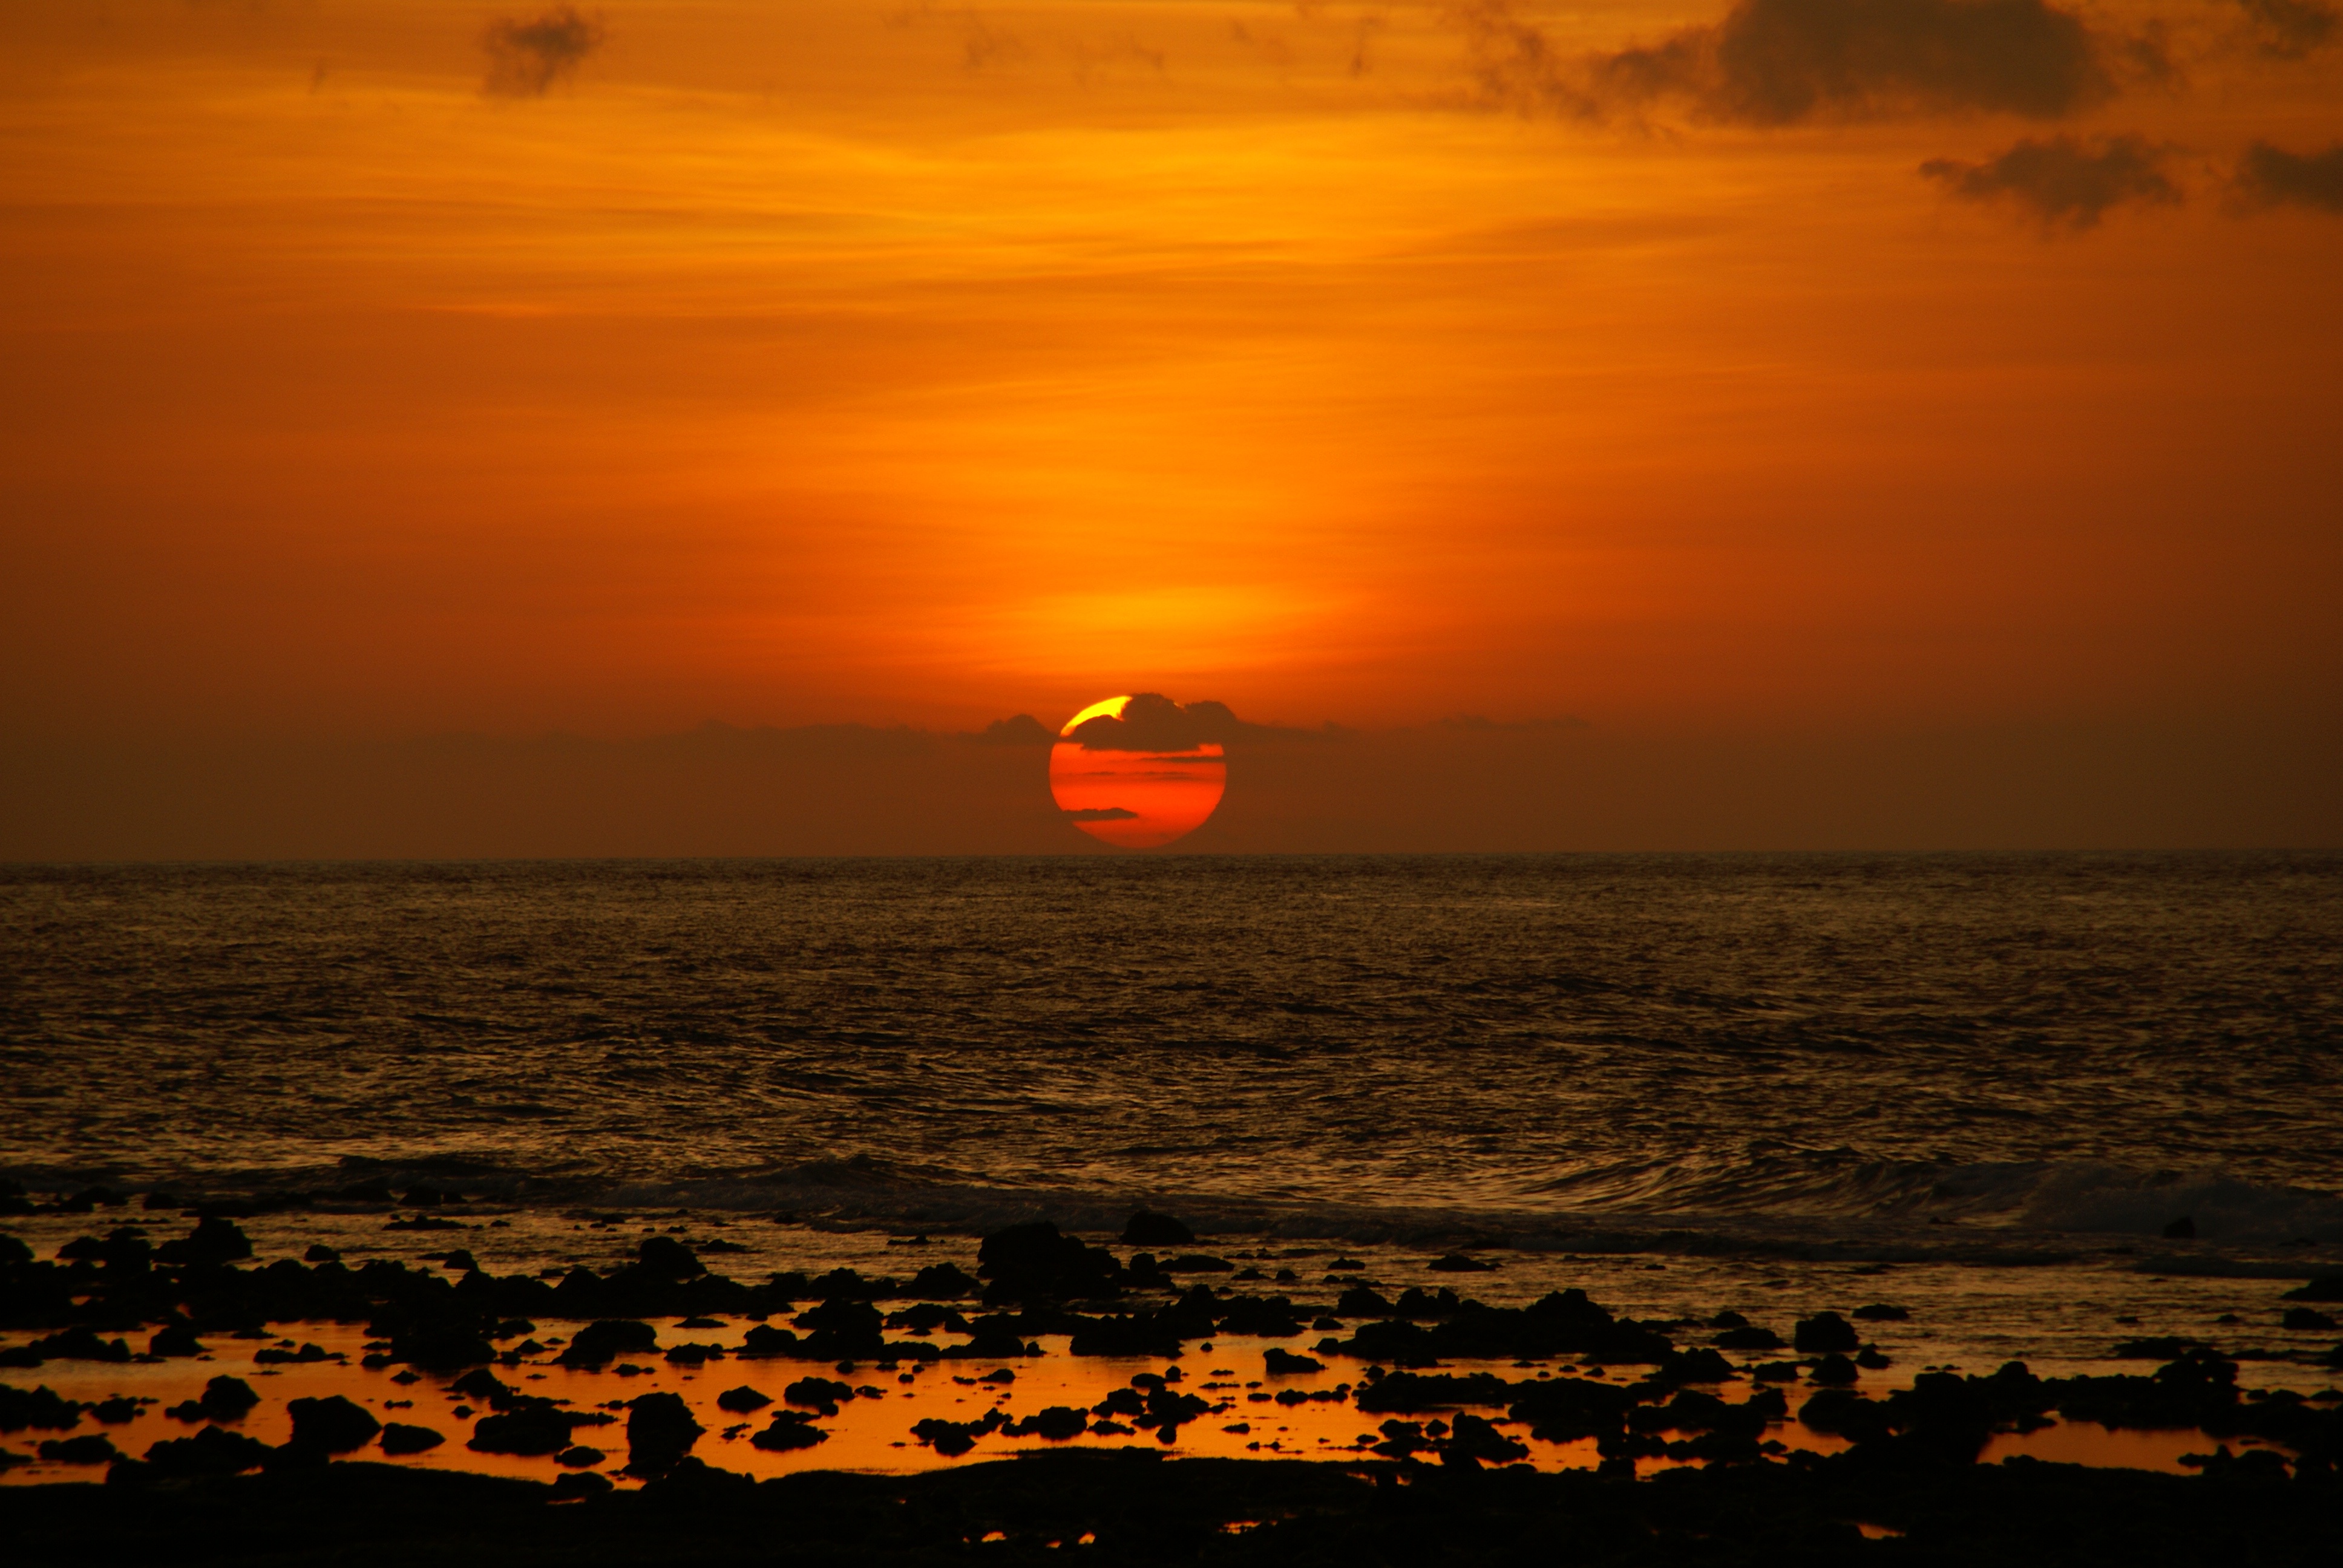
beach, sea, coast, ocean, horizon, sun, sunrise, sunset, sunlight, air, morning, dawn, atmosphere, dusk, evening, reflection, asia, indonesia, afterglow, red sky at morning